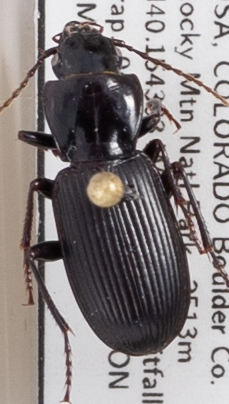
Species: Pterostichus protractus
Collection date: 2021-07-06
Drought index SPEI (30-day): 0.782
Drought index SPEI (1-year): -0.588
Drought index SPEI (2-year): -0.8